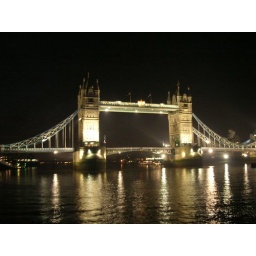
tower bridge by night